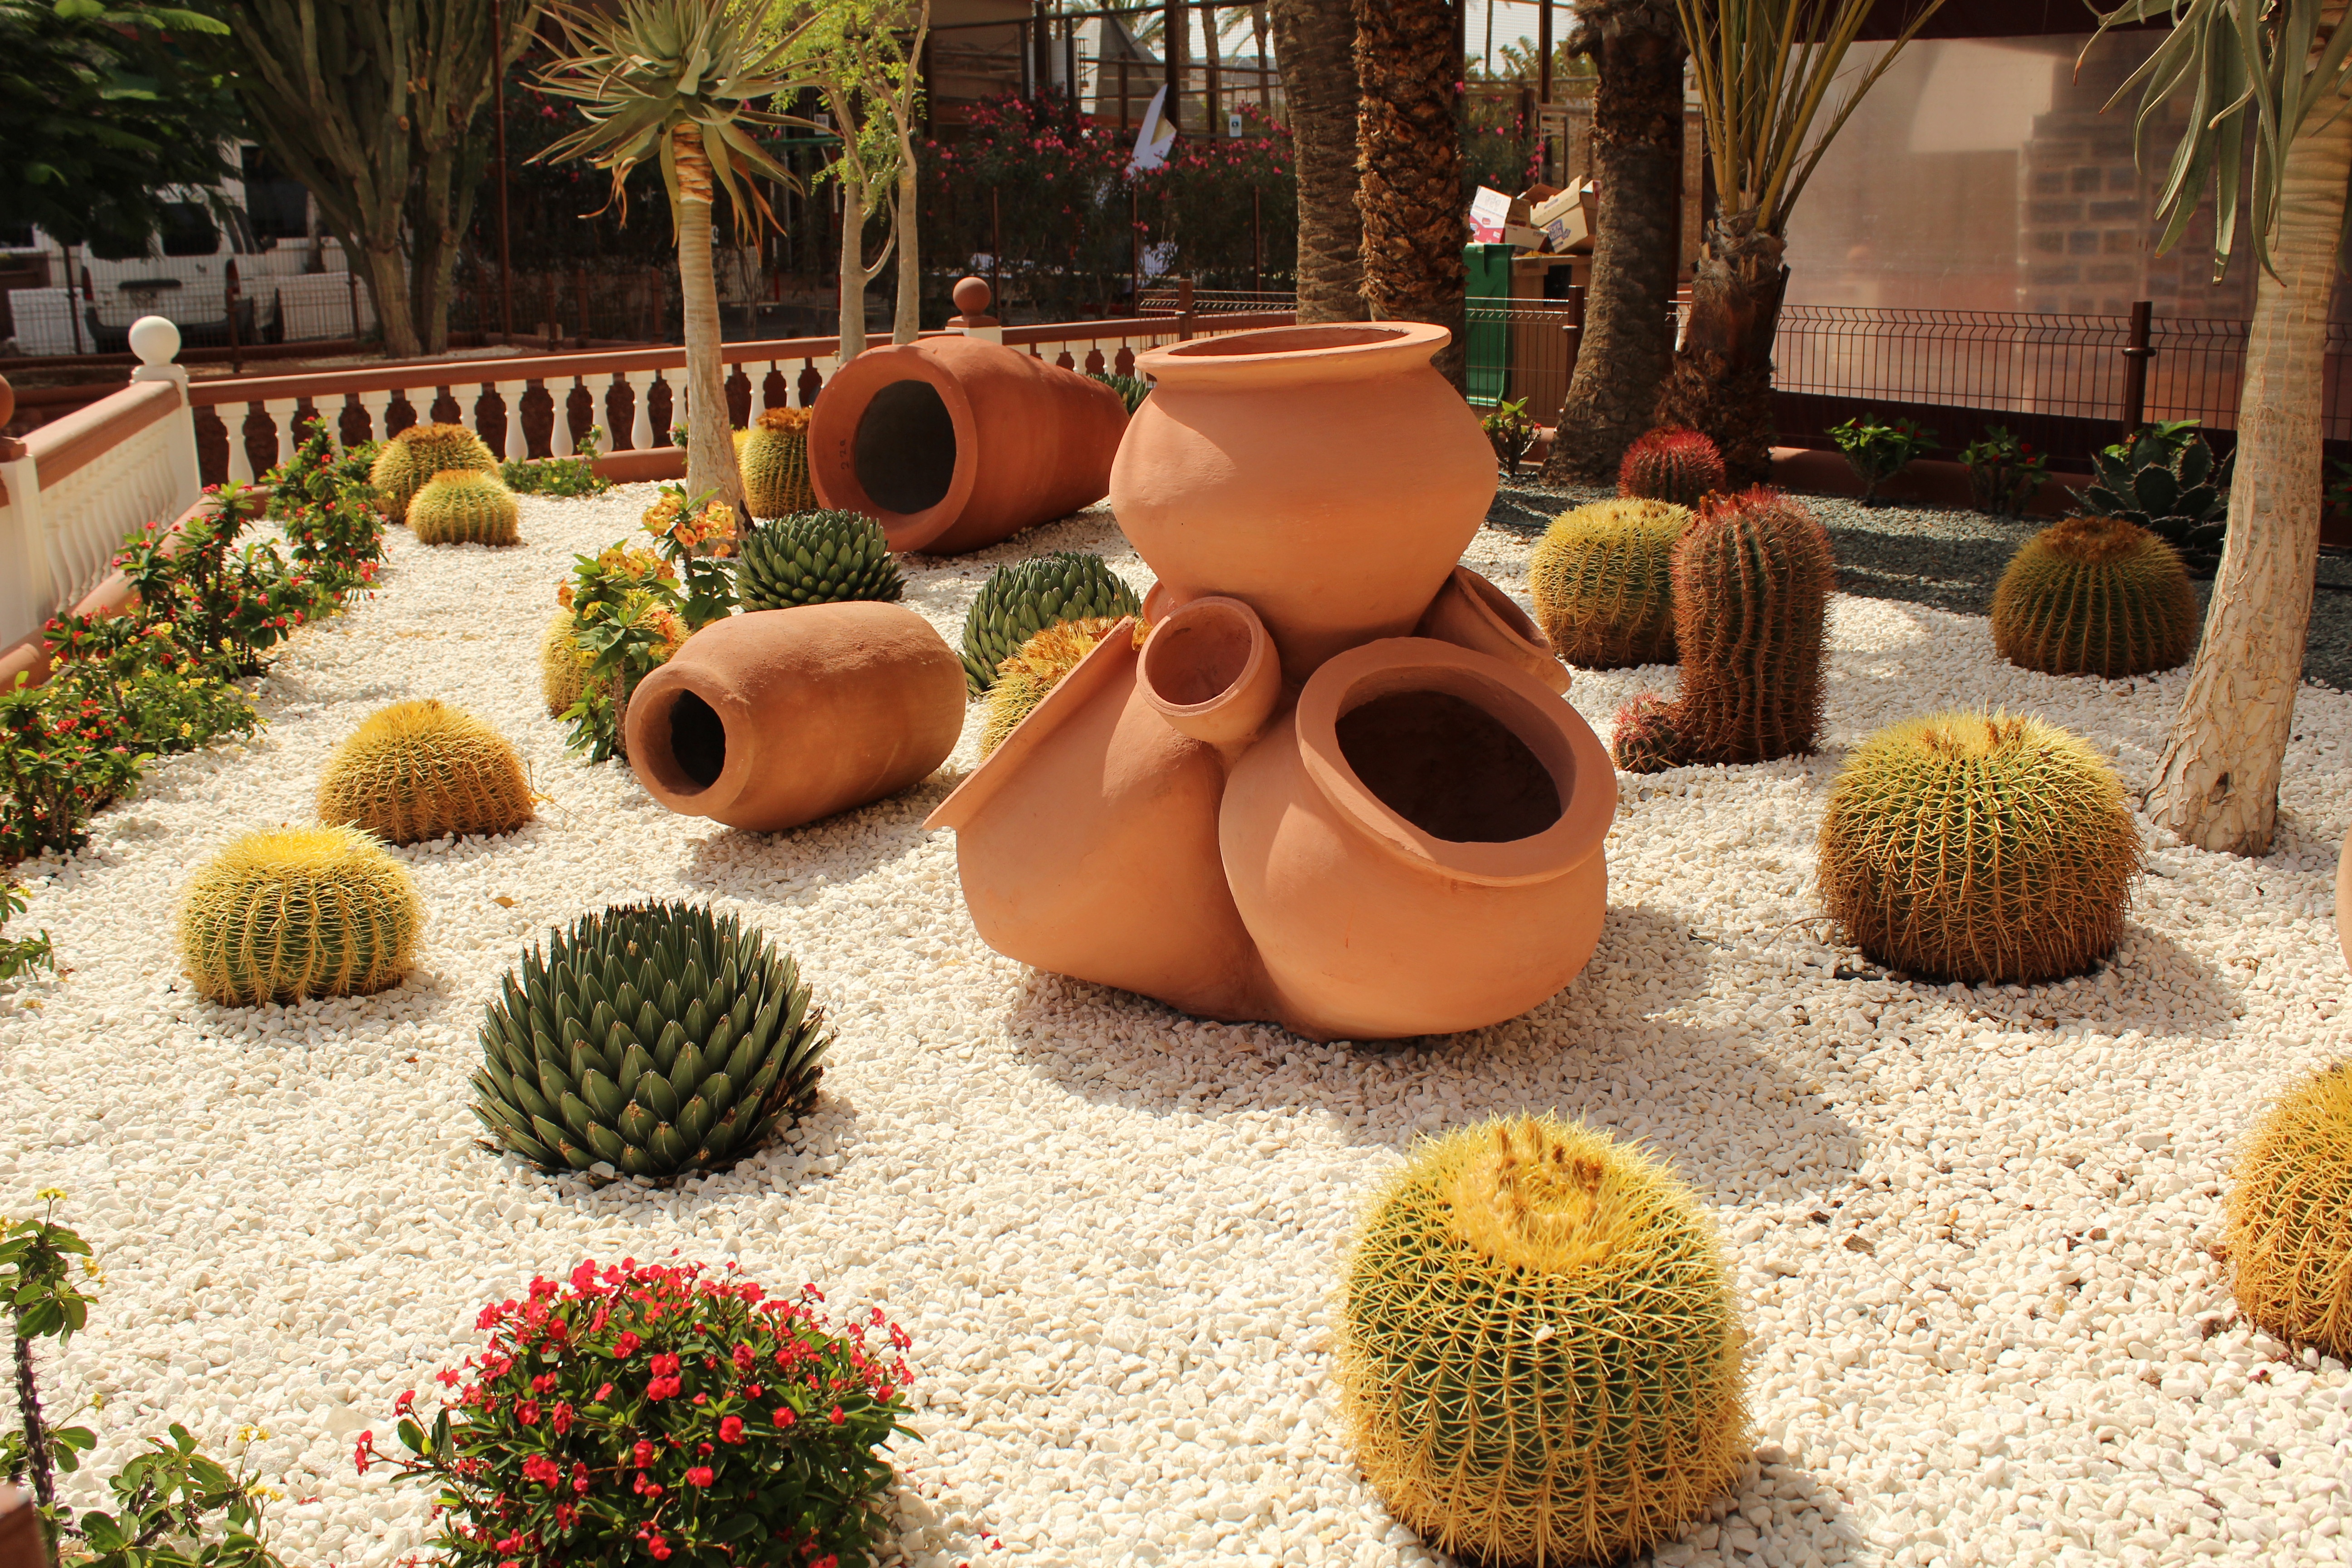
cactus, plant, lawn, flower, food, produce, botany, garden, decor, composition, fantasy, carving, yard, flowering plant, glinenye gosha, sukulenty, ladshaftny design, land plant